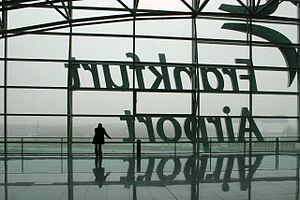
Flughafen Frankfurt am Main
Terminal 2
Frankfurt International Airport, er en lufthavn, der ligger 12 km uden for Frankfurt am Main. Det er Tysklands største lufthavn, både mht passagerer og størrelse.